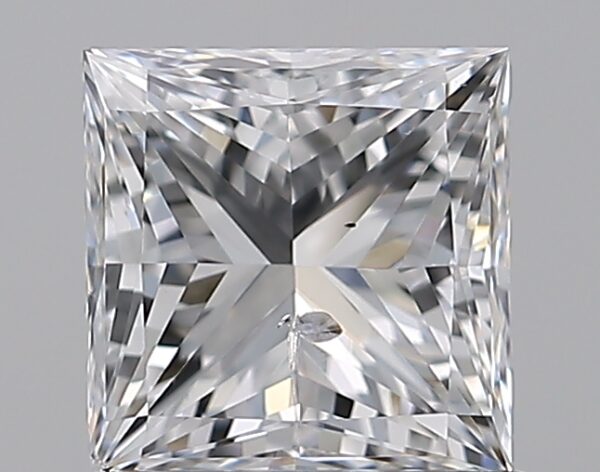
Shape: princess
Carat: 1
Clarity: SI2
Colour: D
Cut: EX
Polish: VG
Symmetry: VG
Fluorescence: N
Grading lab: IGI
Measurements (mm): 5.4 x 5.36 x 3.96